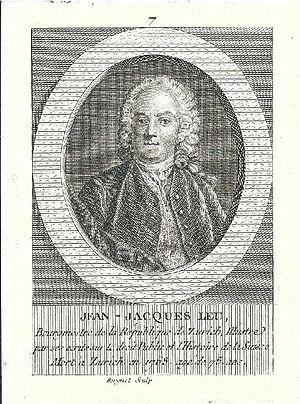
Johann Jacob Leu, né le 26 janvier 1689 à Zurich et mort le 10 novembre 1768 dans la même ville, est une personnalité politique, un banquier et un encyclopédiste suisse.